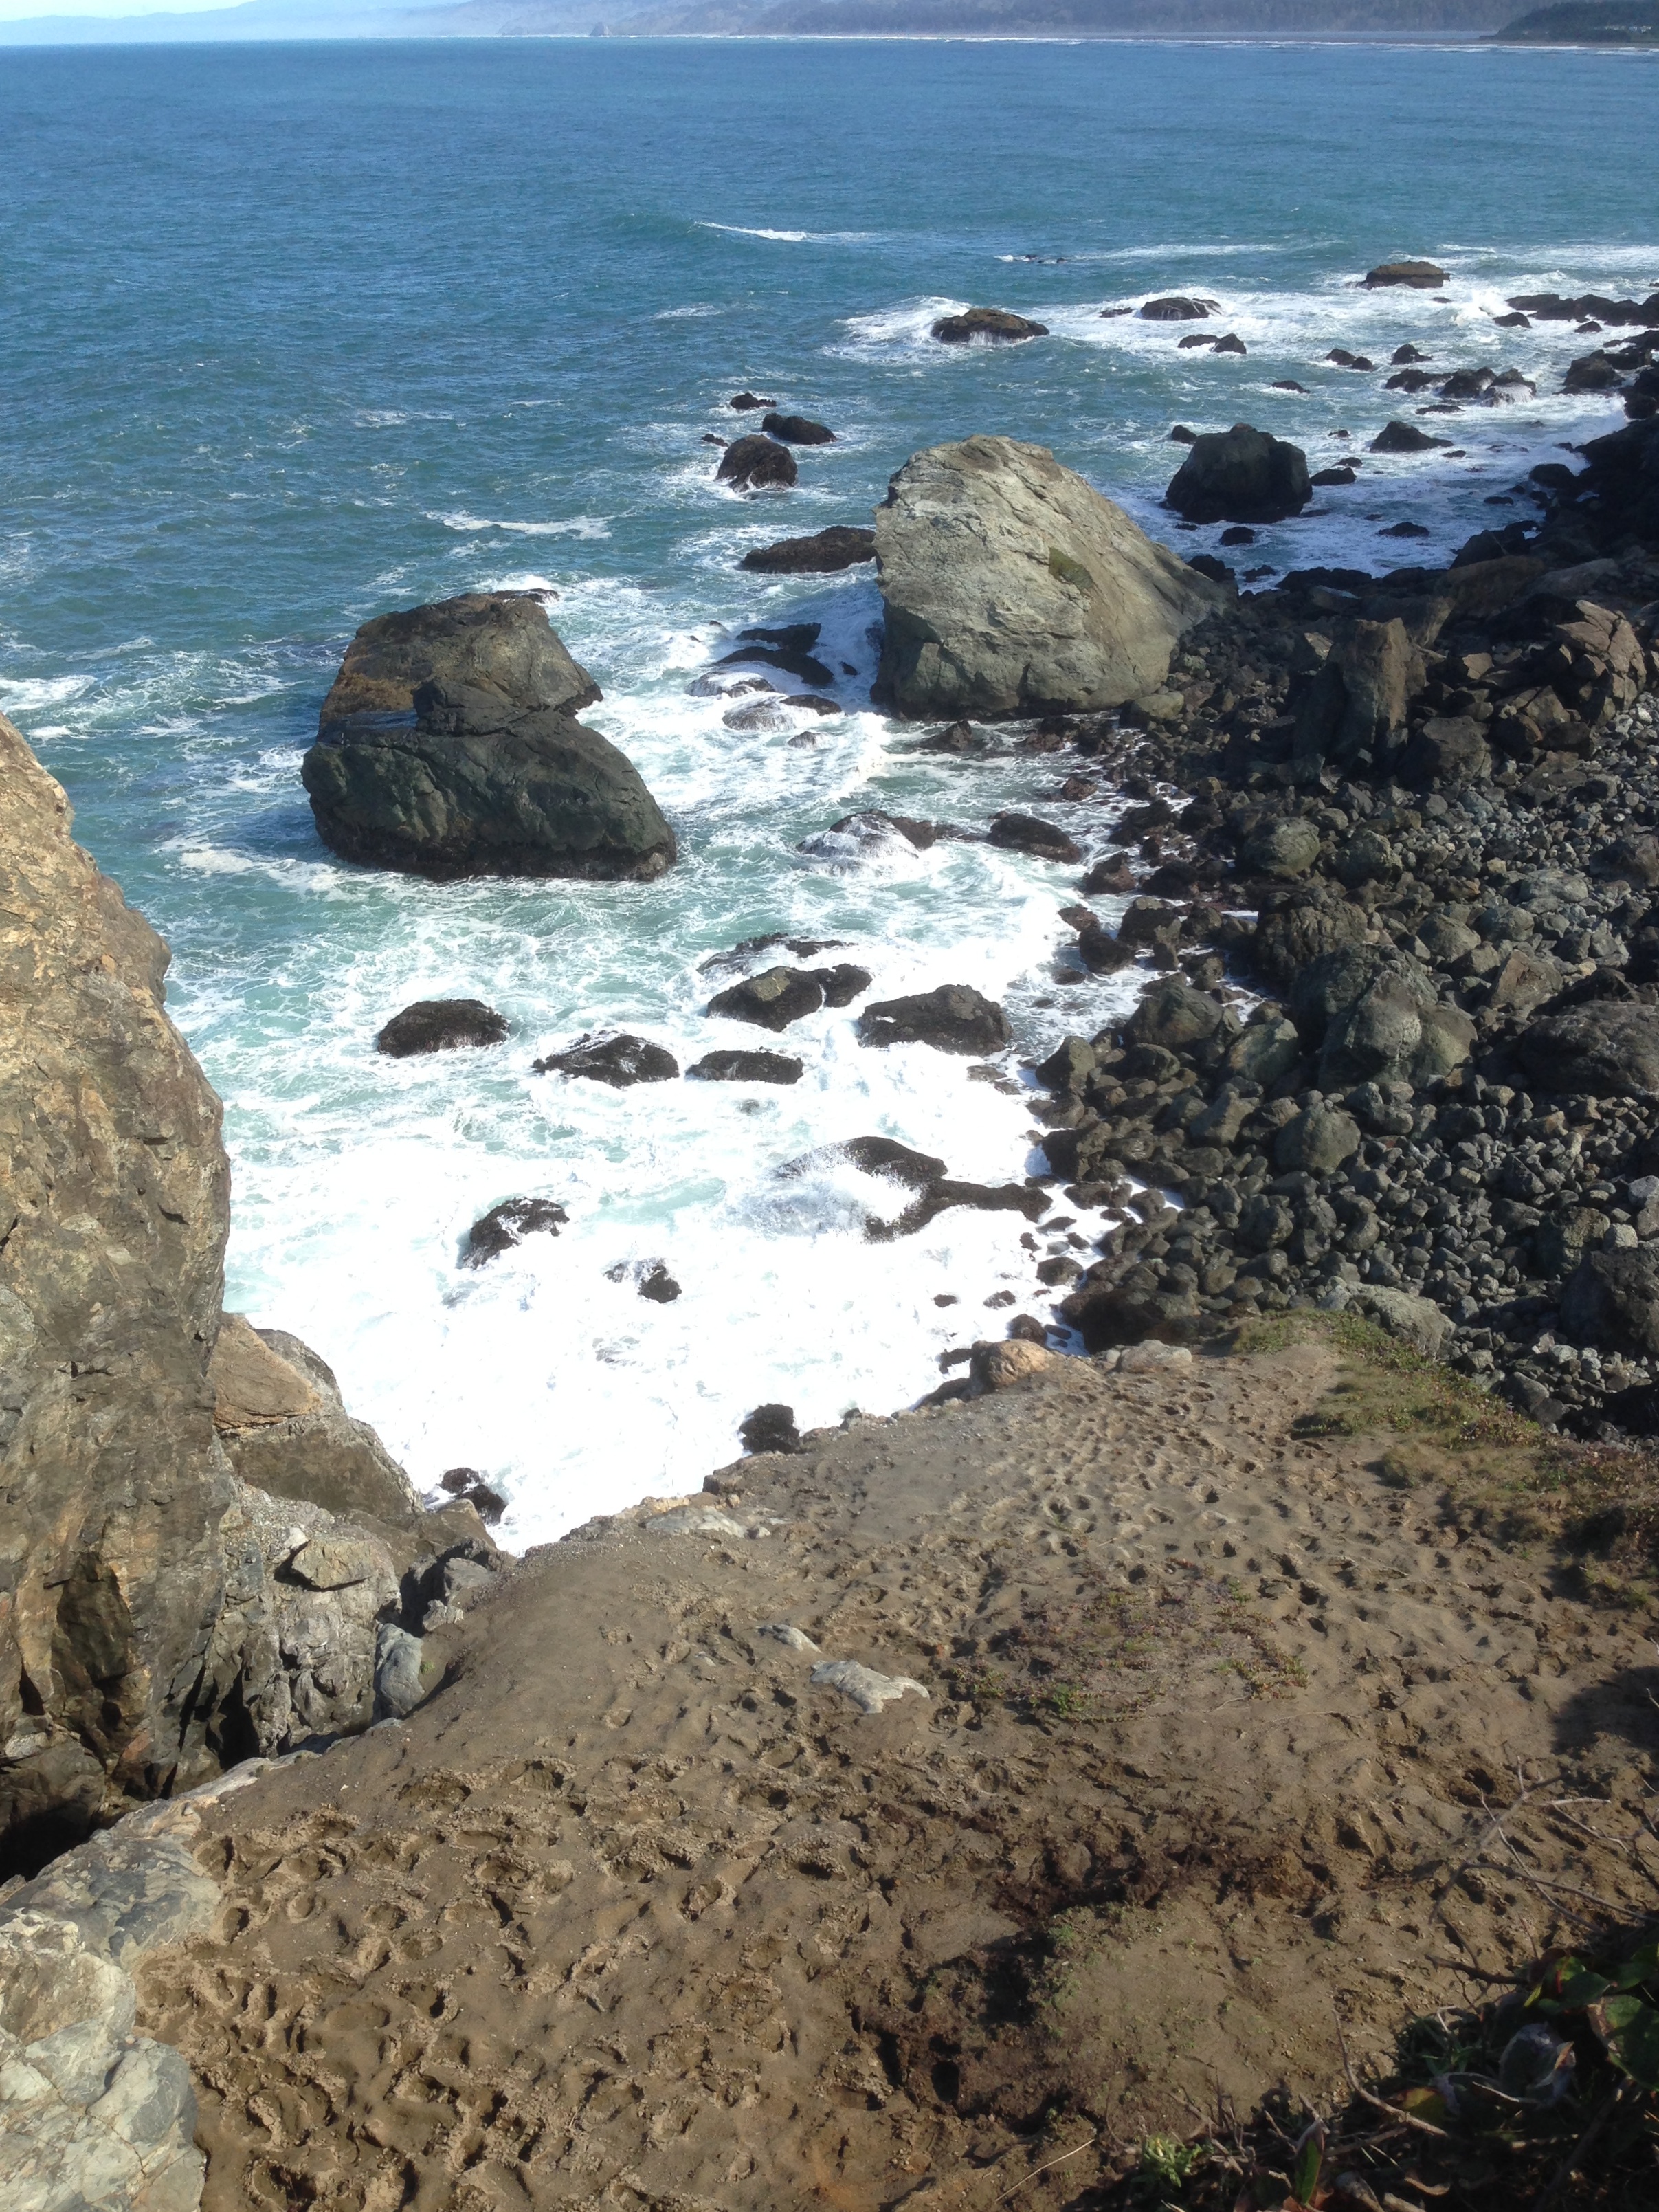
beach, sea, coast, rock, ocean, shore, cliff, cove, bay, terrain, material, body of water, geology, cape, landform, tide pool, geographical feature